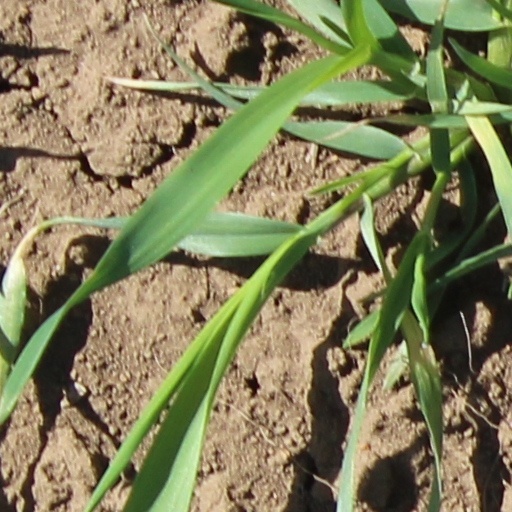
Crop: wheat